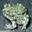
Label: frog